Antonio Gibson

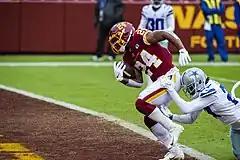
Gibson scoring a touchdown against the Dallas Cowboys in 2020

Gibson entered the 2020 NFL draft as a running back prospect, where he was selected by the Washington Redskins in the third round (66th overall). Team executives cited his ability to play various positions as a major reason why they drafted him. He signed his four-year rookie contract on July 22, 2020.